Chenggong railway station

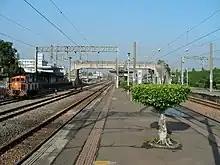
Chenggong station platform

Chenggong is a railway station on Taiwan Railway's Taichung line located in Wuri District, Taichung, Taiwan. The name is derived from the nearby Chenggongling military base.